Robert Förstemann

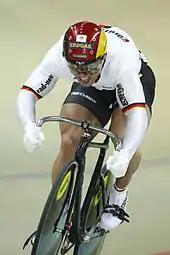

The German Olympic team used a loophole in the International Cycling Union (UCI) regulations to include Förstemann as an additional member of their 2012 sprint cycling team. He was also included in the German team for the mountain bike event.